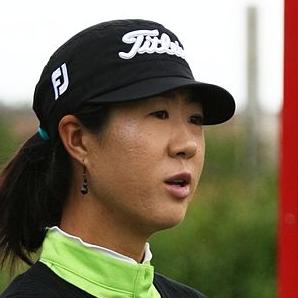
Age: 27